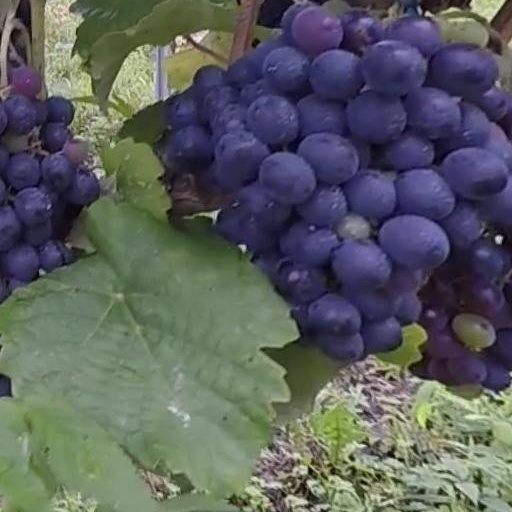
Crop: grape